Paul Burani

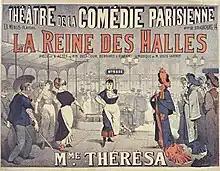
"La Reine des Halles" at the Théâtre de la Comédie-Parisienne (1881)

"Le Sire de Fisch Ton Kan" was a popular song during the Paris Commune (1871), with words by Paul Burani and music by Antonin Louis, which denounced Napoléon III who was leading France to military disasters; the song contains many plays on words.